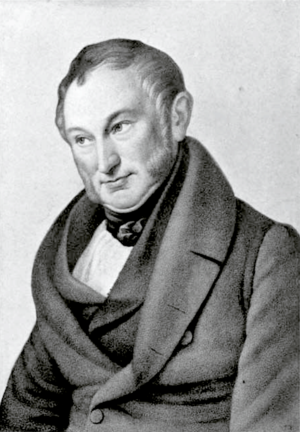
Johann Heinrich von Thünen, parfois Thuenen, né le 24 juin 1783 à Canarienhausen, duché d'Oldenbourg, décédé le 22 septembre 1850 à Tellow près de Teterow, grand-duché de Mecklembourg-Schwerin, était un économiste allemand.